Fort Tilden (film)

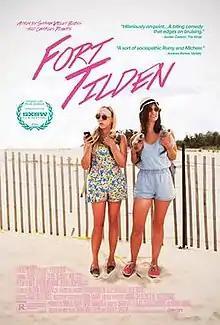
Theatrical release poster

Fort Tilden is a 2014 American independent comedy film, written and directed by Sarah-Violet Bliss and Charles Rogers, starring Bridey Elliott, Clare McNulty, Neil Casey, Alysia Reiner, and Peter Vack.